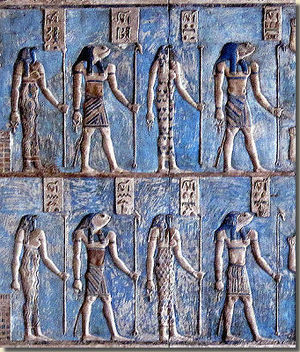
Ogdoad
Guderne blev alle afbildet med frøhoved, mens gudinderne havde hovederne med slanger. Billedet er fra Hermopolis
Ogdoad er en gruppe af 8 guder i egyptisk mytologi, fire mandlige guder og deres kvindelige konsorter. Hvert par repræsenterede de mandlige og kvindelige aspekter af fire skabende kræfter eller kilder. De har været tilbedt i meget lang tid i Egypten, men de historiske kilder kan varierer i deres beskrivelser, ikke kun af hvad guderne tog sig af og gjorde, men også deres navne. Nun og Naunet repræsenterede det oprindelige urhav; Heh og Hauhet repræsenterede evigheden; Kek og Kuaket repræsenterede urmørket; og Amun og Amunet repræsenterede luft. I andre kilder er urmørket repræsenteret af Gereh og Gerehet. Heh og Hauhet er undertiden inkluderet som kræfter i kaos, eller repræsenterende strømningerne i urhavet. Da Amun senere blev tilbedt som en skabergud i sin egen ret, blev han og [[Amunet] erstattet af Nia og Niat, tomrumsgudene.